Mahamé Siby

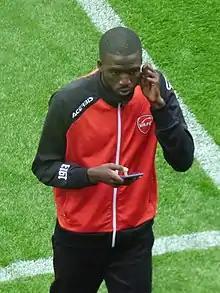
Siby in 2018

Mahamé Siby (born 7 July 1996) is a French professional footballer who plays as a midfielder for Allsvenskan club Malmö FF.